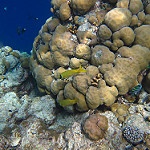
Scene: Outdoor